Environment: lab
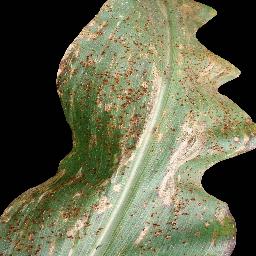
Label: common_rust